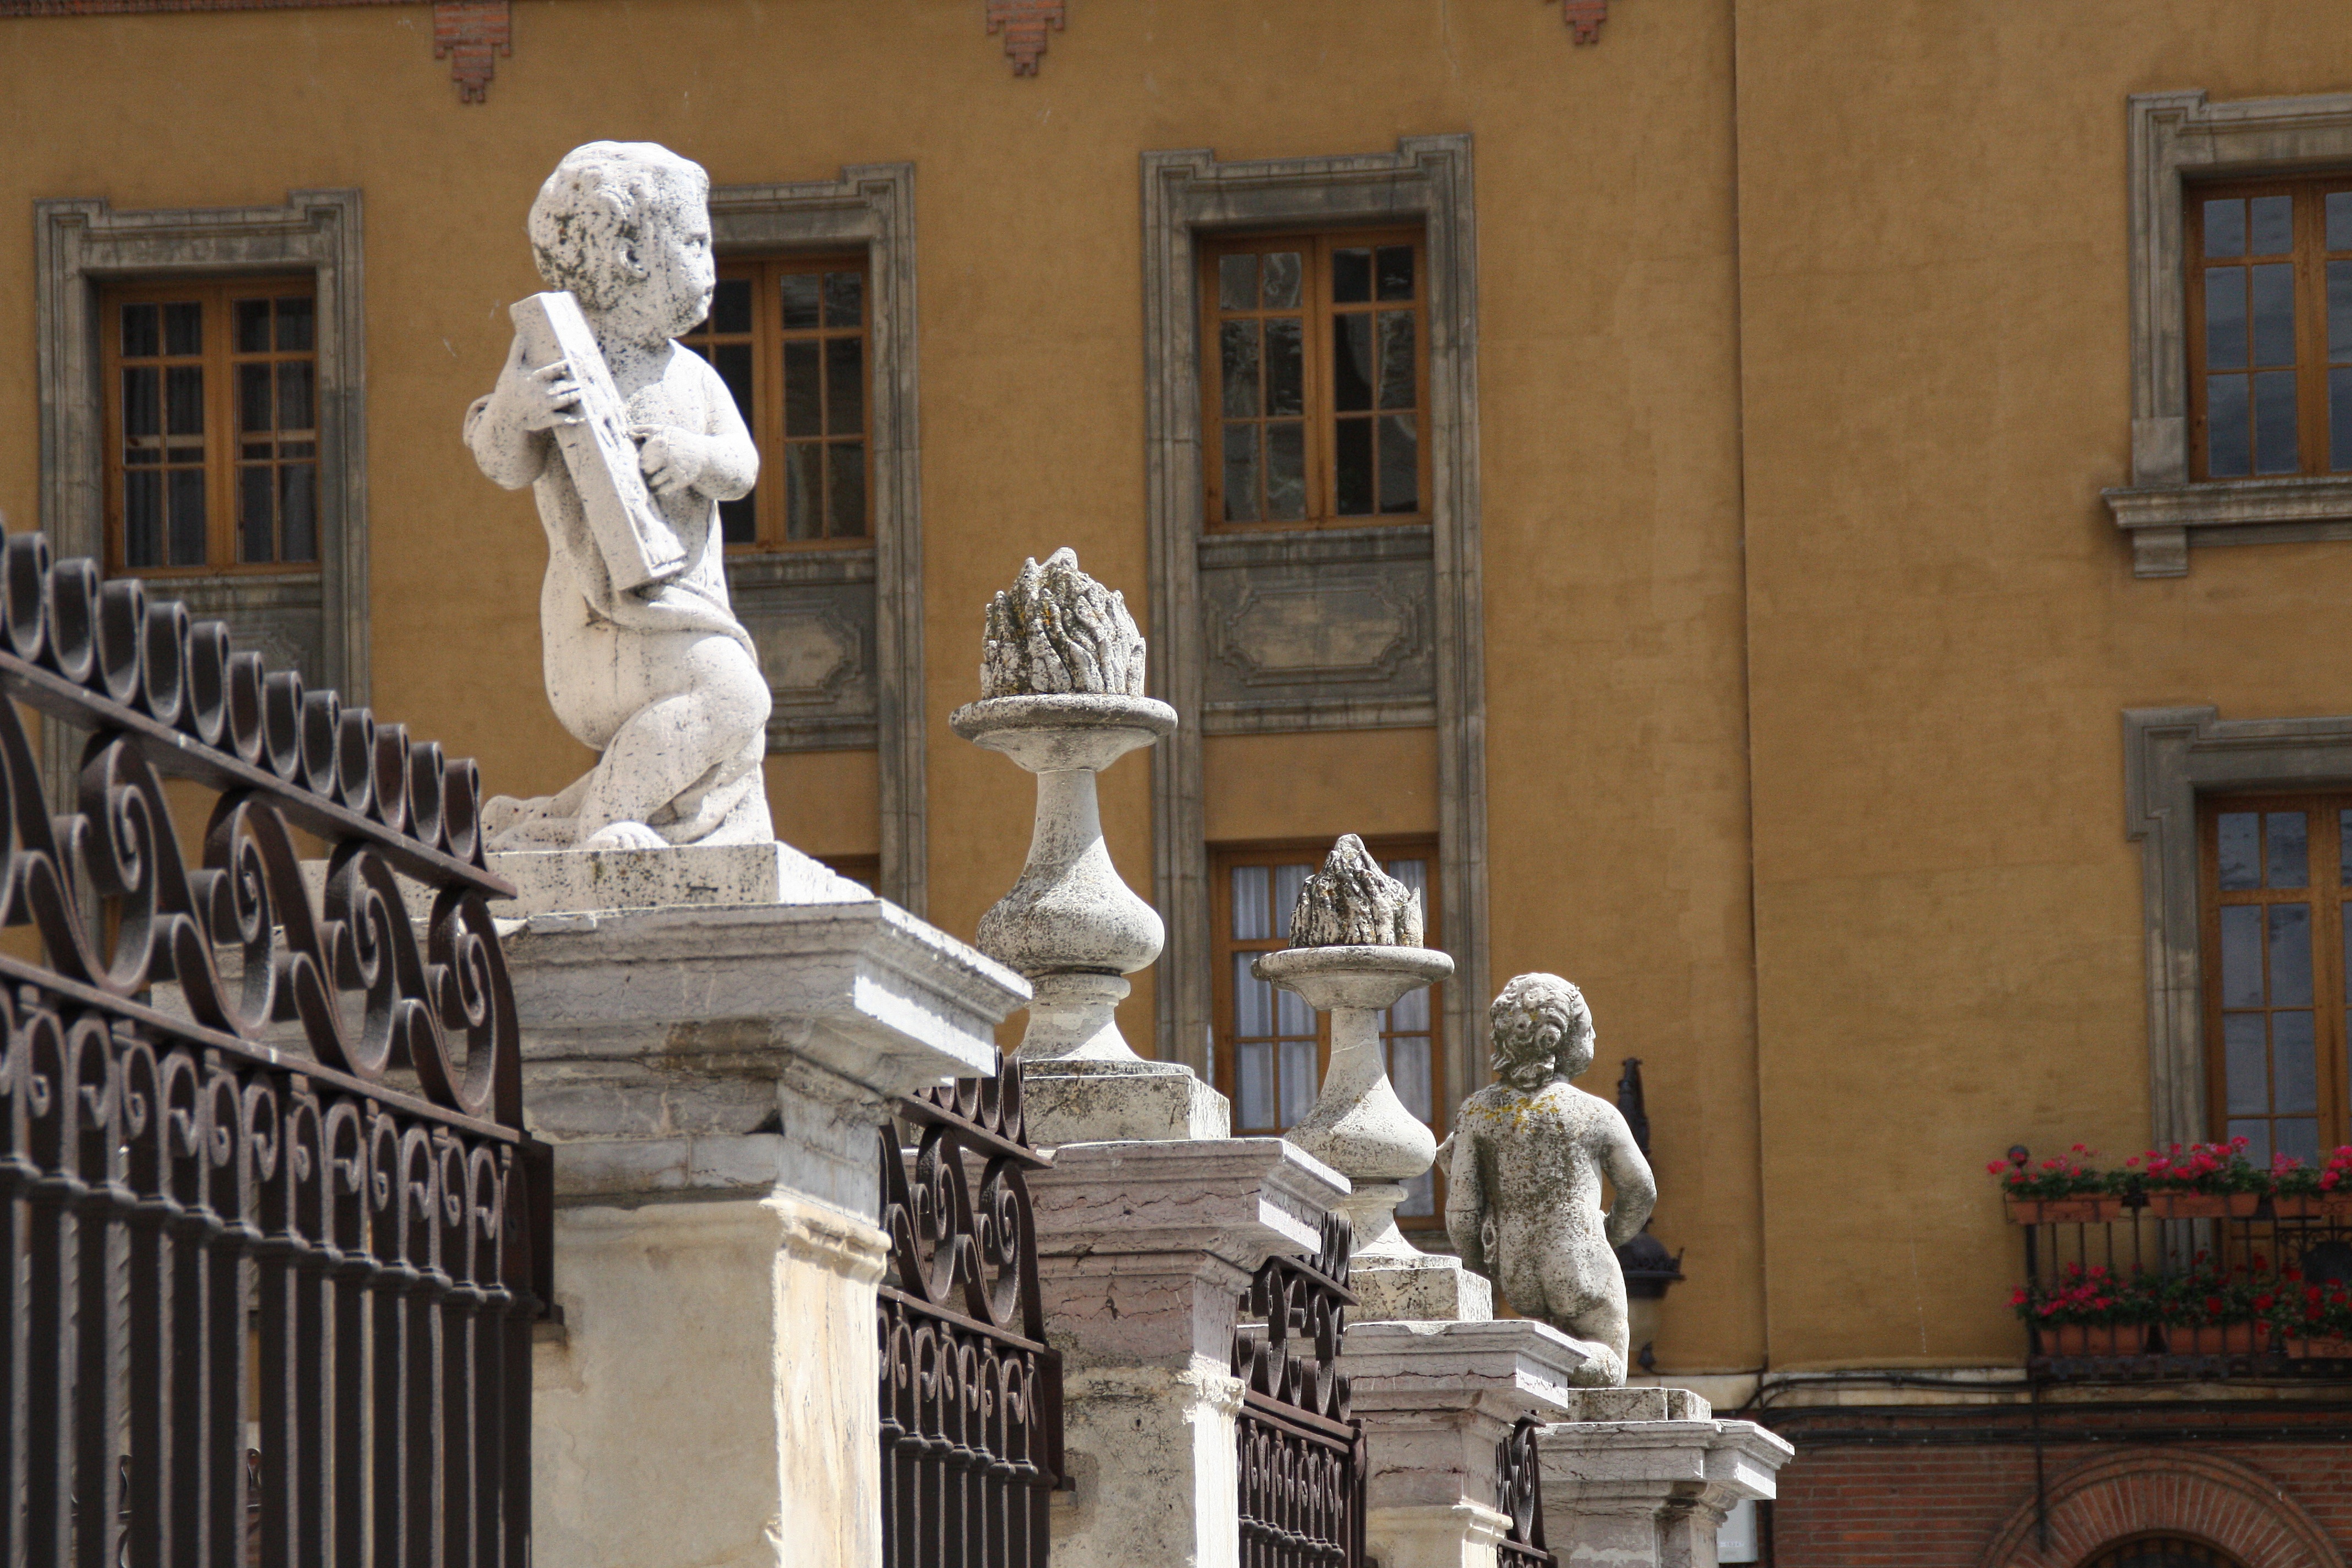
palace, monument, statue, sculpture, art, temple, history, ancient rome, ancient history, human settlement